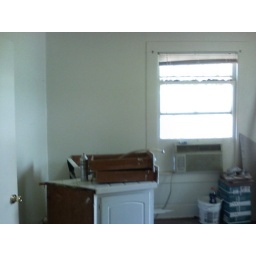
Left side of living room - it is smaller for sure. That's an old kitchen cabinet in foreground.